Sirius

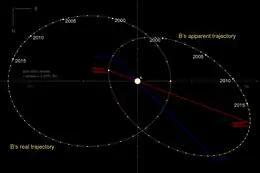
The orbit of Sirius B around A, as seen from Earth (slanted ellipse). The wide horizontal ellipse shows the true shape of the orbit (with an arbitrary orientation) as it would appear if viewed straight on.

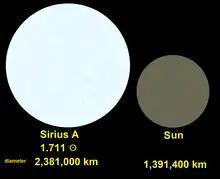
Comparison of Sirius A and the Sun, to scale and relative surface brightness

Sirius is a binary star system consisting of two white stars orbiting each other with a separation of about 20 AU